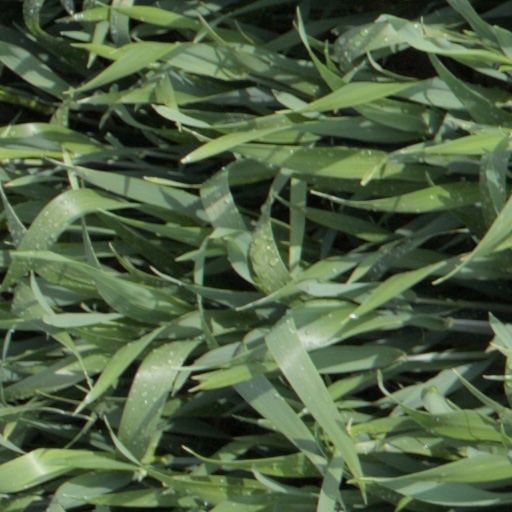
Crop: wheat